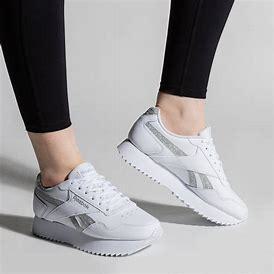
Brand: Reebok
Model: Royal Glide Ripple